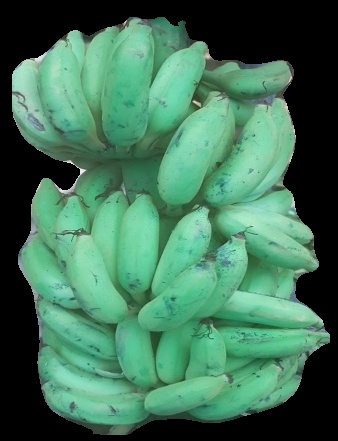
Variety: elakki-bale
Grade: grade2